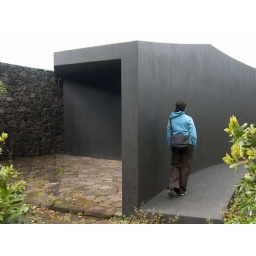
walking by near black walls